Sulejman Krpić

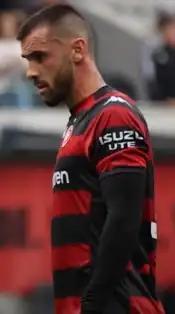
Krpić playing for Western Sydney Wanderers in 2022

Sulejman Krpić (born 1 January 1991) is a Bosnian professional footballer who plays as a striker for Bosnian Premier League club Željezničar.